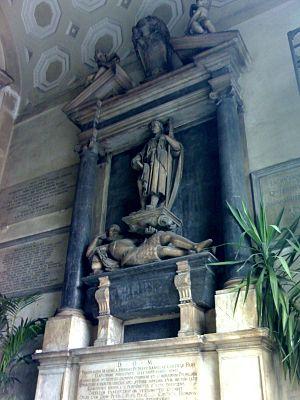
La basilique San Giacomo degli Spagnoli est une église située sur la piazza del Municipio à Naples, en Italie. Elle est dédiée à saint Jacques, évangélisateur des Espagnes.